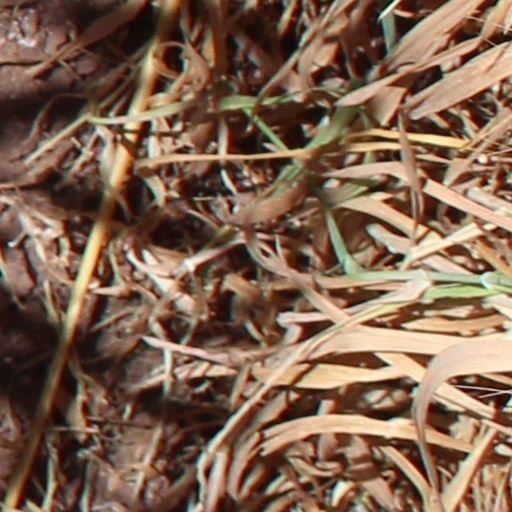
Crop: wheat